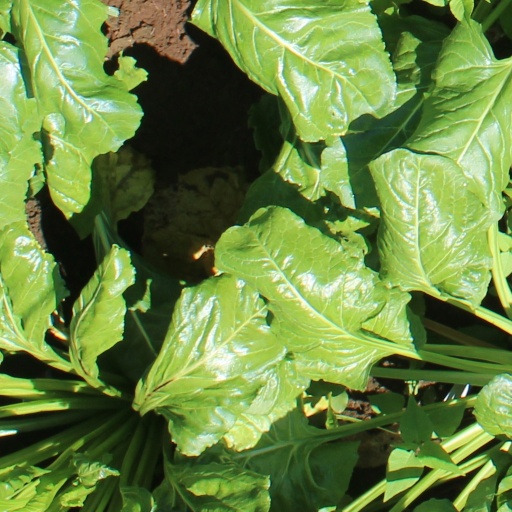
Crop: sugar beet